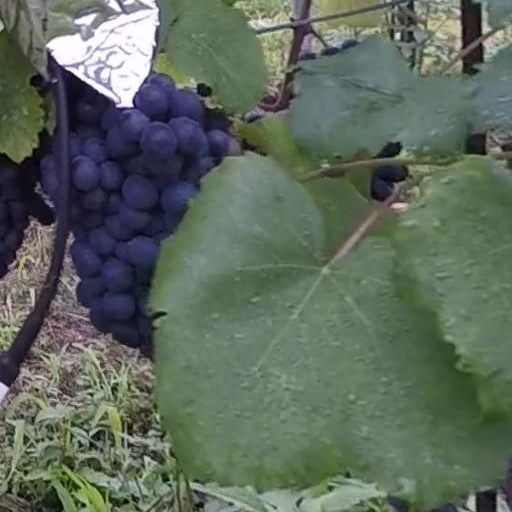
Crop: grape